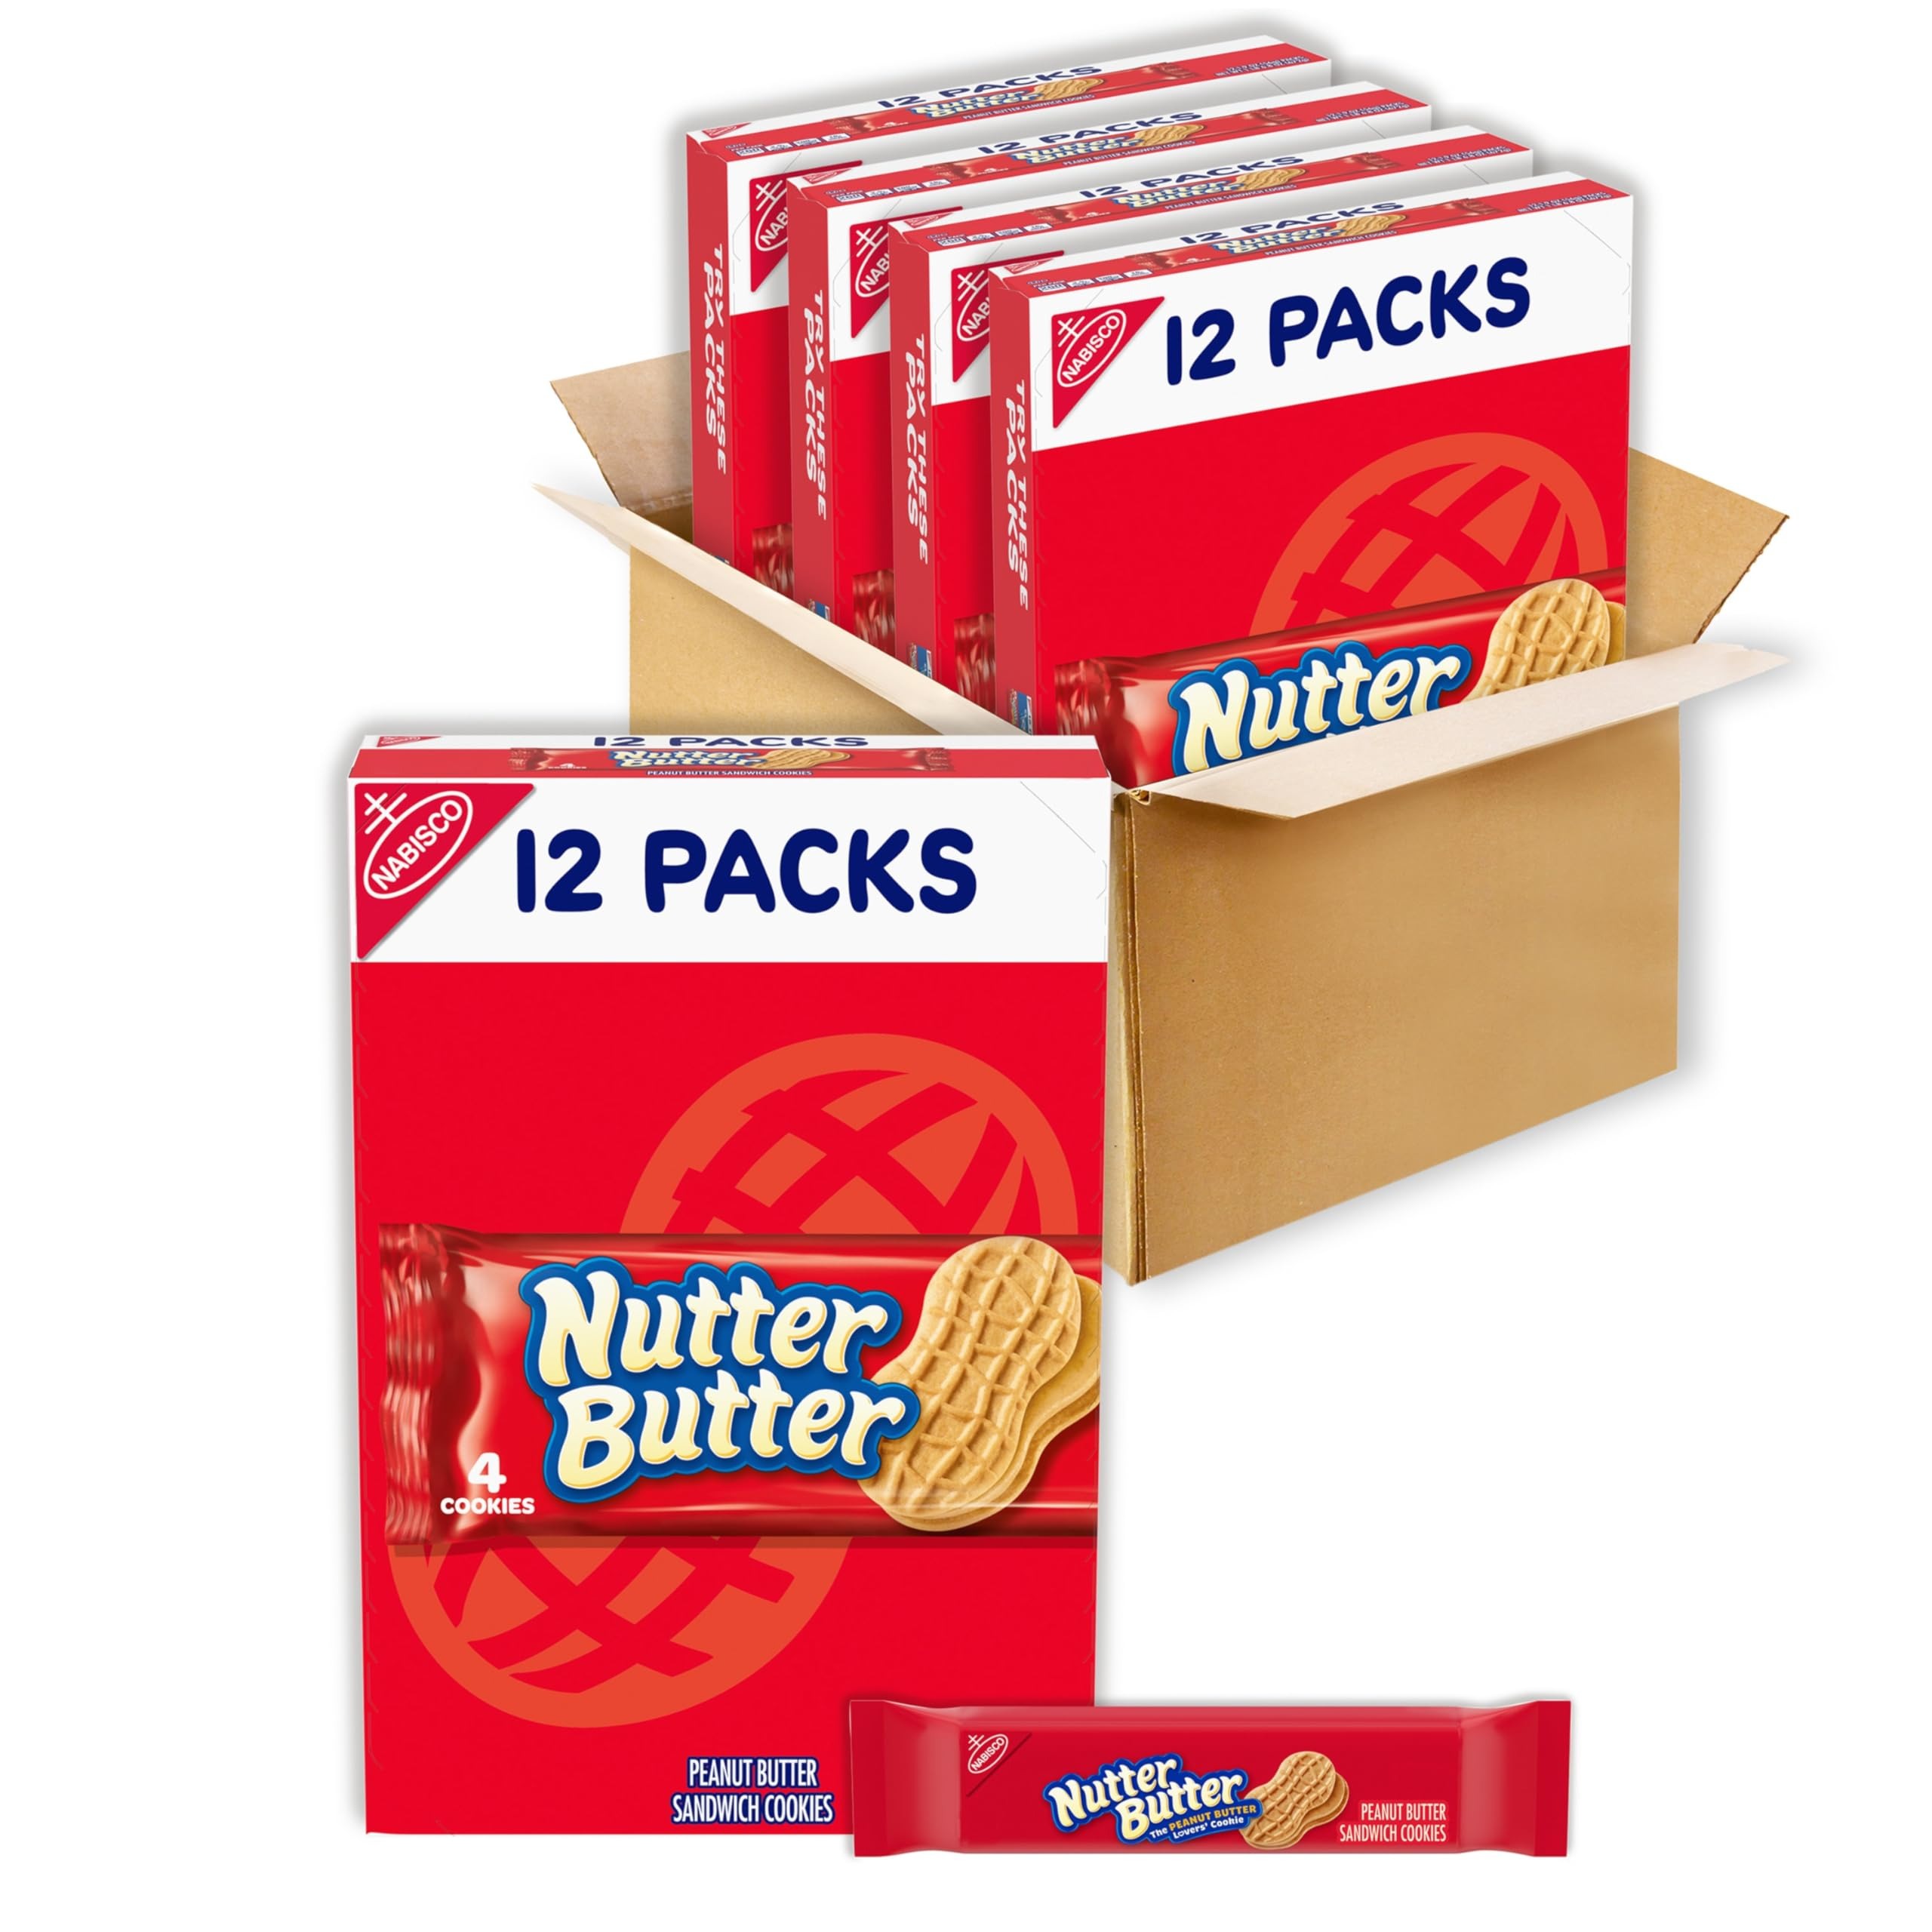
Item Name: Nutter Butter Peanut Butter Sandwich Cookies, 4 Boxes of 12 Packs (4 Cookies Per Pack)
Bullet Point 1: Four boxes with 12 snack packs each (4 cookies per pack), 48 total packs, of Nutter Butter Peanut Butter Sandwich Cookies
Bullet Point 2: Peanut butter cookies made with real peanut butter for a salty and sweet treat
Bullet Point 3: Peanut-shaped sandwich cookies are fun to eat
Bullet Point 4: Crunchy cookies with smooth, creamy filling for a mix of textures
Bullet Point 5: Add to lunches, enjoy as snacks or take on road trips
Value: 91.2
Unit: Ounce

Price: 39.99